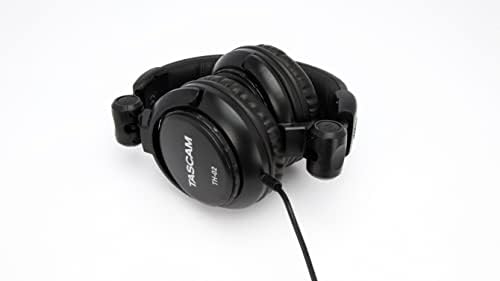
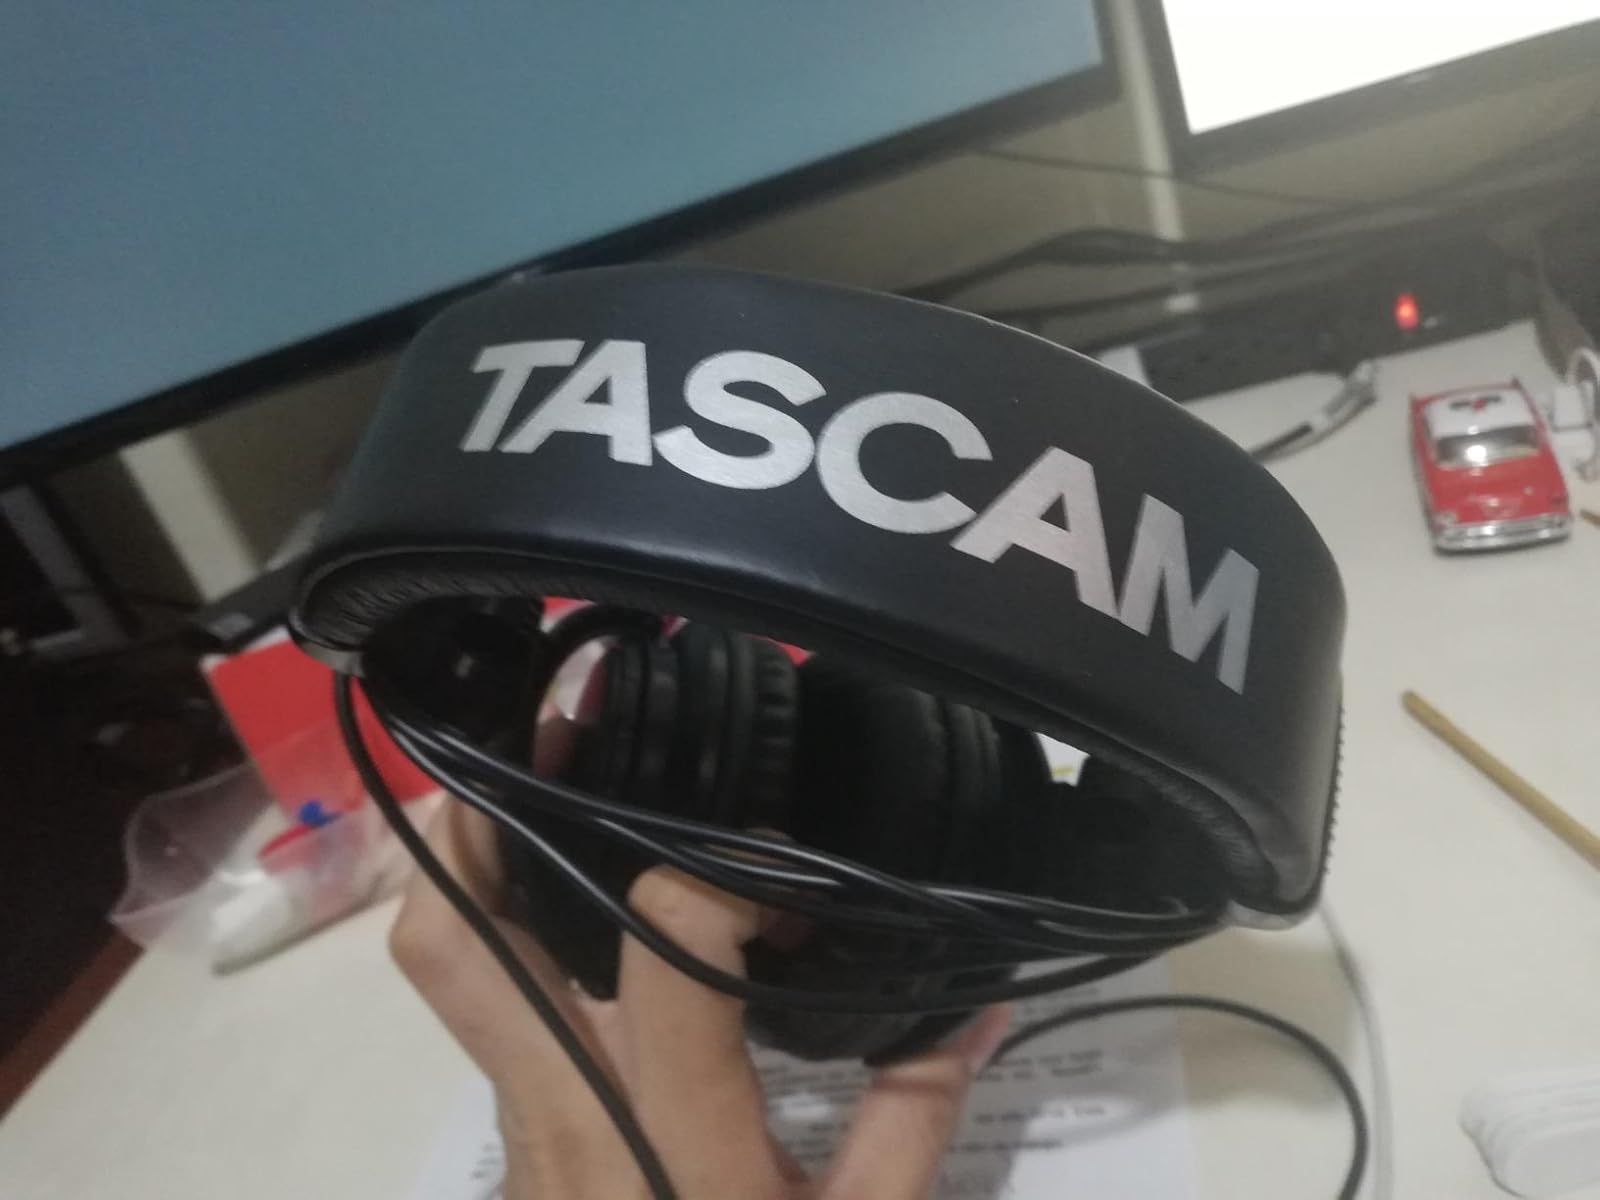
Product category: headphones
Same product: yes